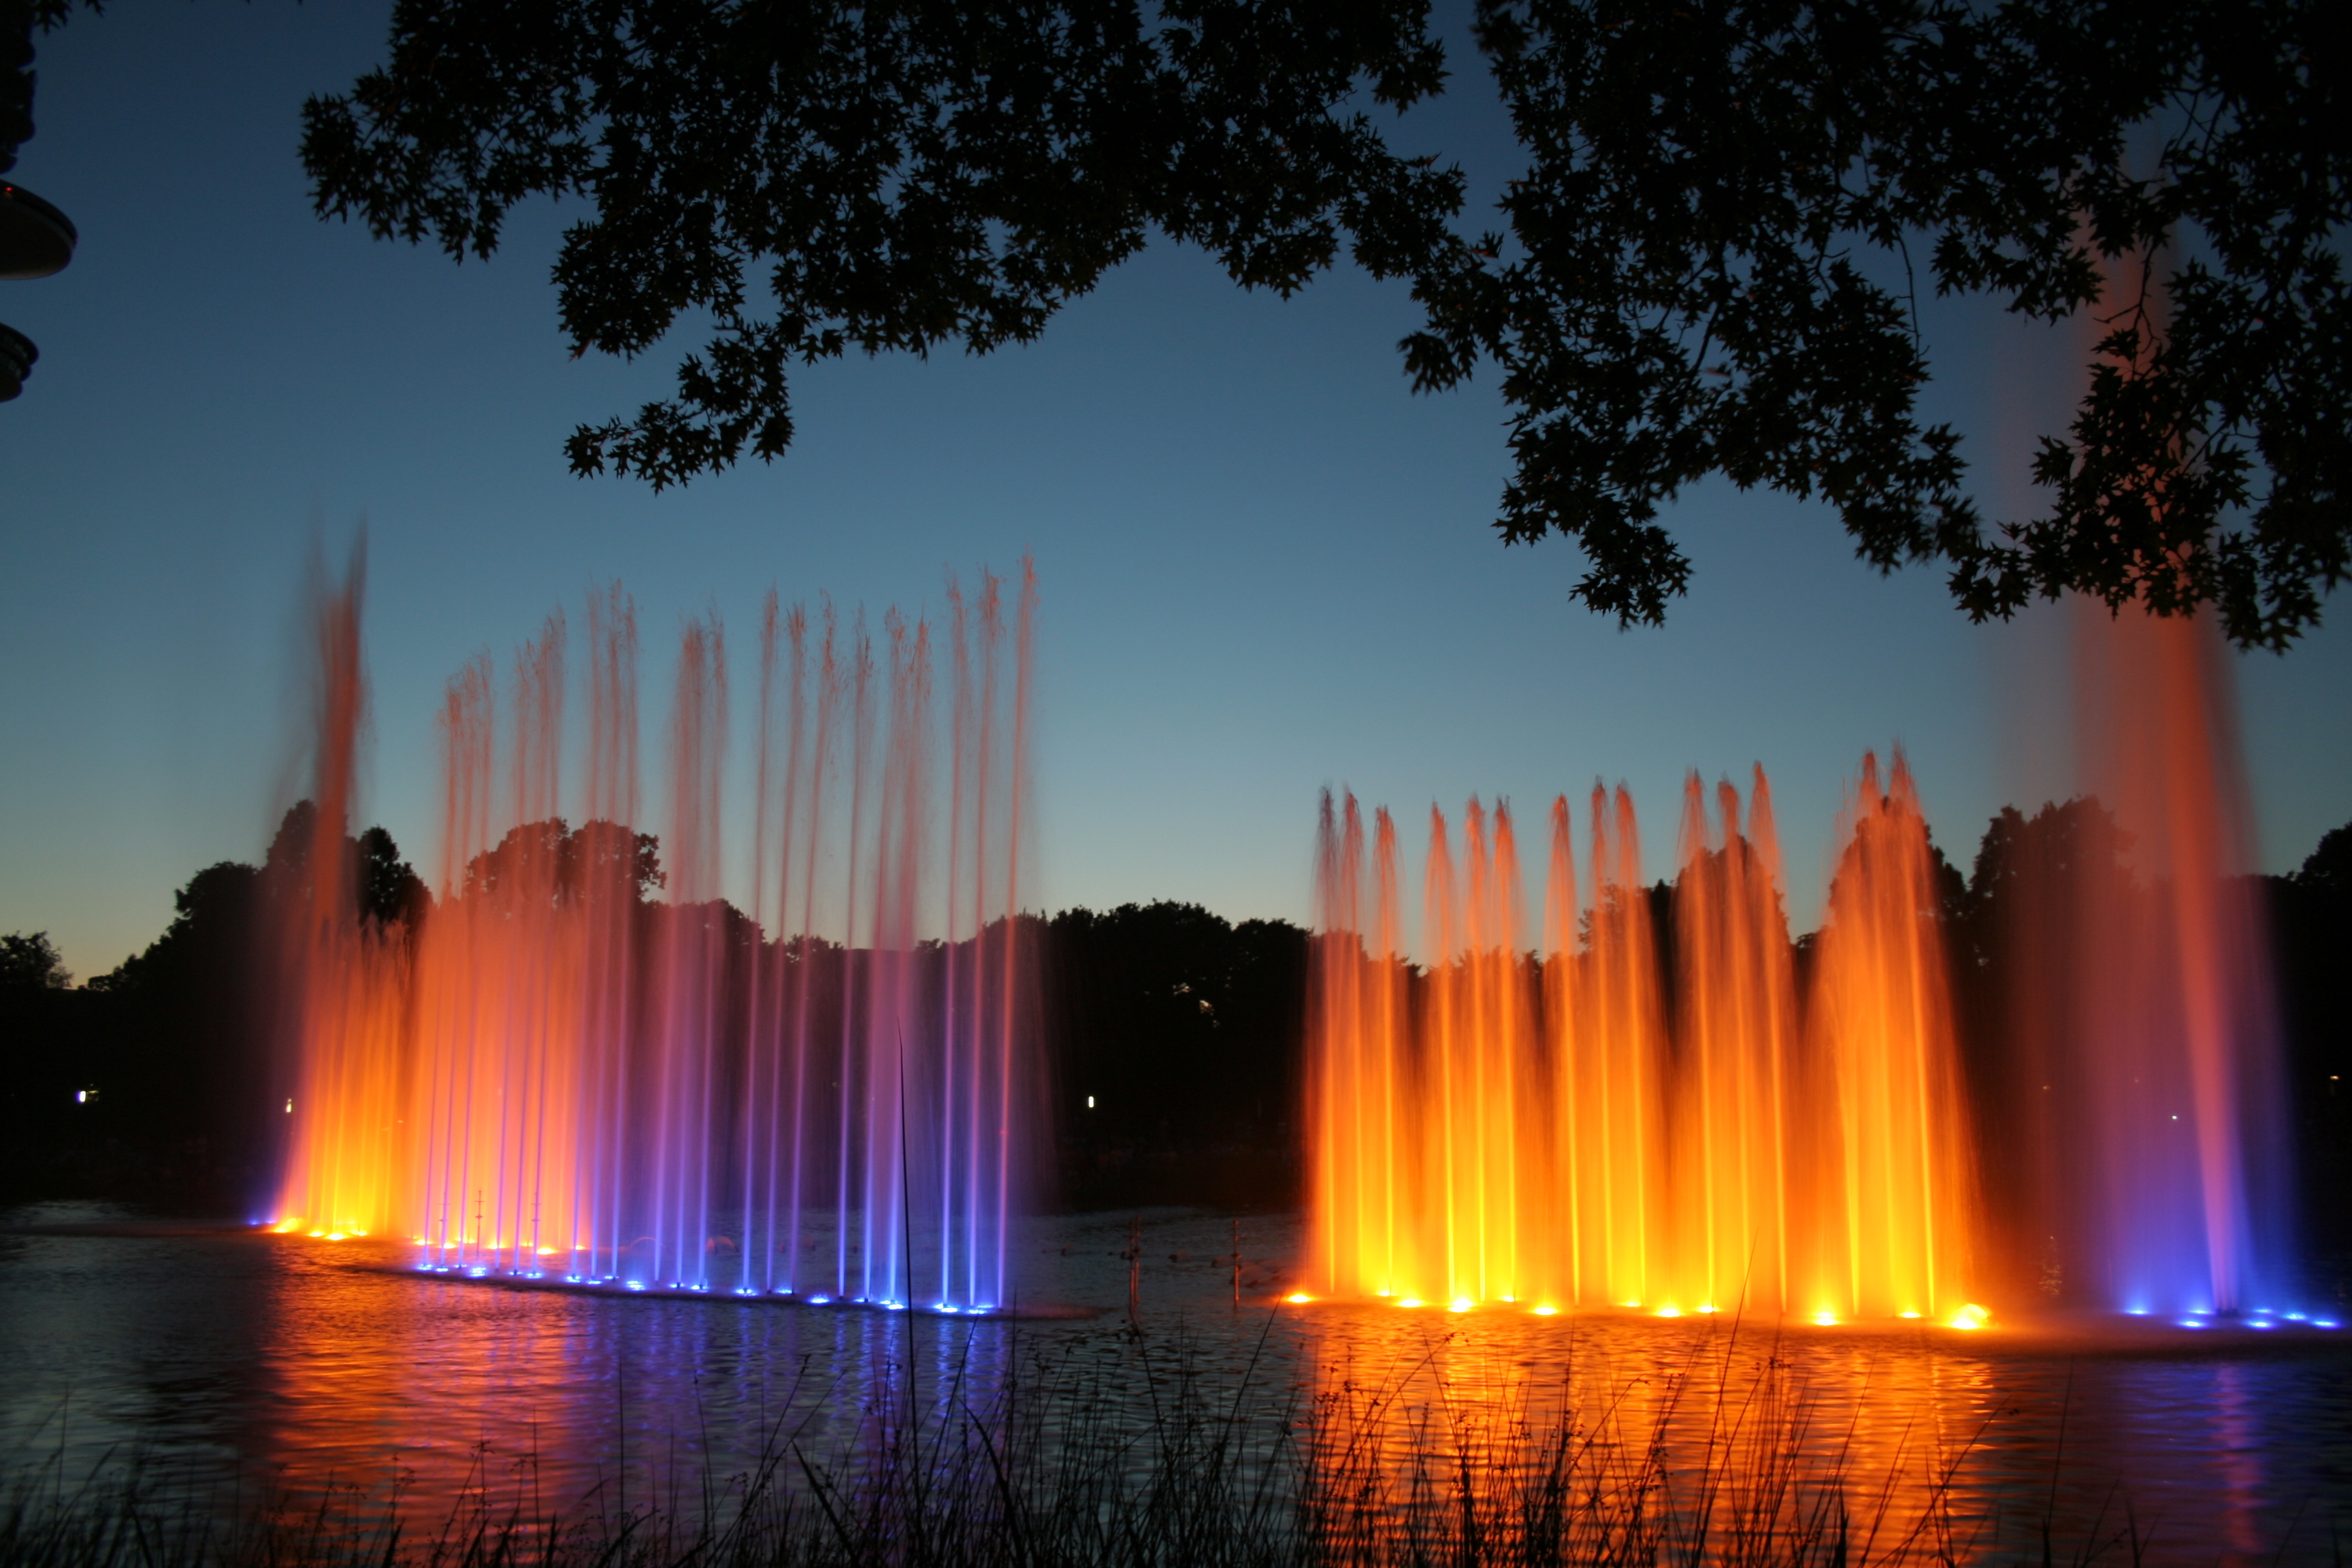
hamburg, park, nature, reflection, water, light, water feature, sky, tree, fountain, lighting, evening, night, computer wallpaper, theatrical scenery, landscape, dawn